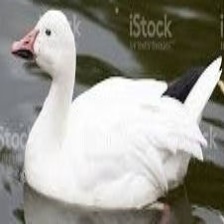
Species: SNOW GOOSE
Scientific name: ANSER CAERULESCENS
ImageNet parent category: goose